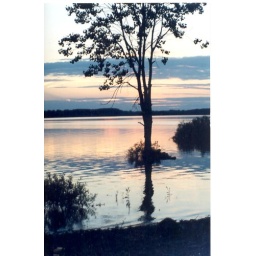
Cotton candy pink and pale orange sunset with tree in foreground. Tree is submerged in lake and sunset is reflected off lake in front of tree